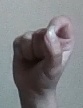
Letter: fa